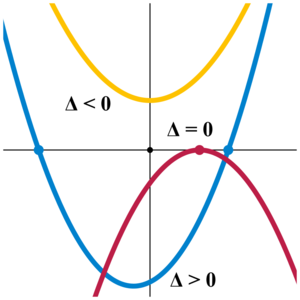
En mathématiques, une équation du second degré, ou équation quadratique, est une équation polynomiale de degré 2, c'est-à-dire qu'elle peut s'écrire sous la forme :
En mathématiques, le discriminant noté, ou le réalisant noté, est une notion algébrique. Il est utilisé pour résoudre des équations du second degré. Il se généralise pour des polynômes de degré > 0 quelconque et dont les coefficients sont choisis dans des ensembles munis d'une addition et d'une multiplication. Le discriminant apporte dans ce cadre une information sur l'existence ou l'absence de racine multiple.